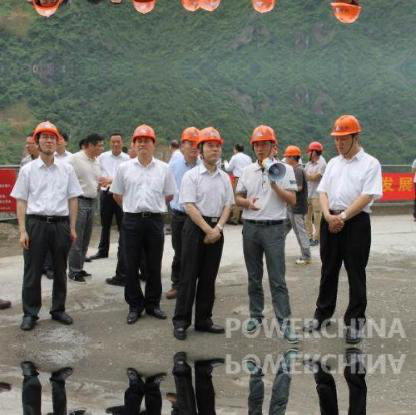
Objects in the image:
label: helmet
label: helmet
label: helmet
label: helmet
label: helmet
label: helmet
label: helmet
label: head
label: head
label: helmet
label: head
label: head
label: head
label: head
label: helmet
label: helmet
label: helmet
label: helmet
label: helmet
label: helmet
label: head
label: head
label: head
label: head